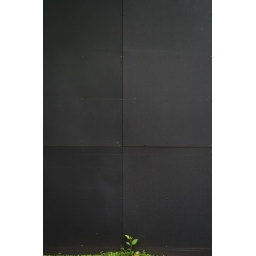
growing against a black wall